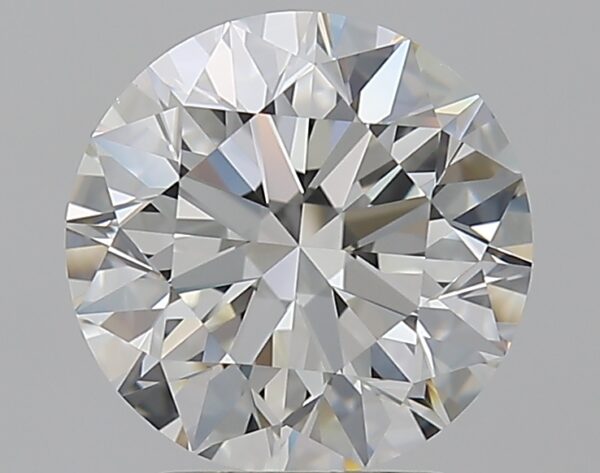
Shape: round
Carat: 2.5
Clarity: VVS1
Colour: H
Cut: EX
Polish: EX
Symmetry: EX
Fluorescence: N
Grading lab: GIA
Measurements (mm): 8.58 x 8.62 x 5.39